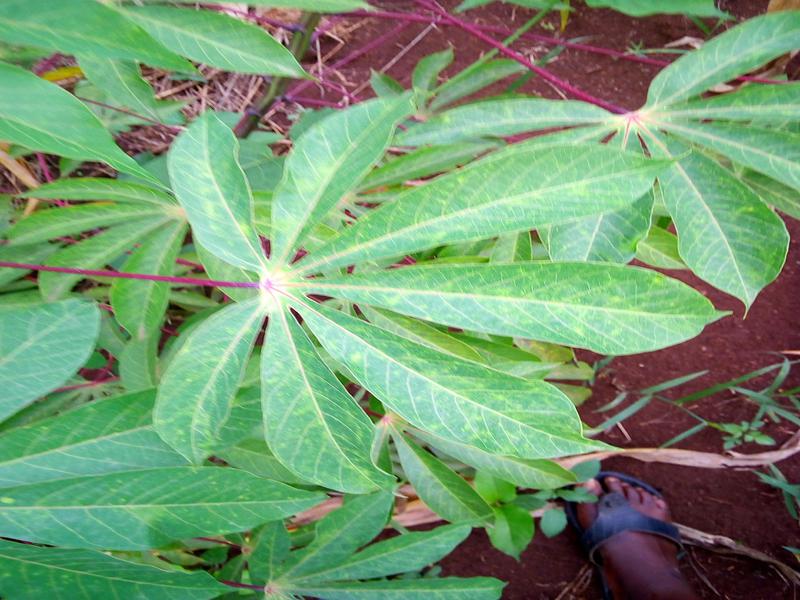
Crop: cassava
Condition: brown_streak_disease